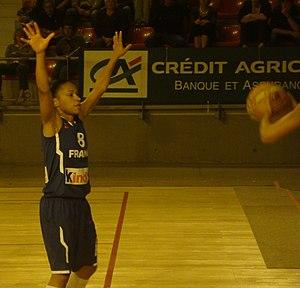
La basketteuse française Edwige Lawson-Wade
Edwige Lawson-Wade, née le 14 mai 1979 à Rennes, est une joueuse de basket-ball française évoluant au poste de meneuse. Elle mesure 1,67 m et est joueuse internationale française. Avec l'équipe de France, elle compte trois médailles internationales, l'argent du championnat d'Europe 1999, l'or obtenu au championnat d'Europe 2001 disputé en France, et la médaille d'argent obtenue aux Jeux Olympiques de Londres en 2012.